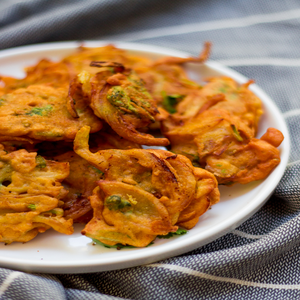
Dish: pakora